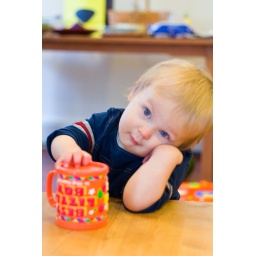
the mug says &amp;quot;best little boy in the world&amp;quot;